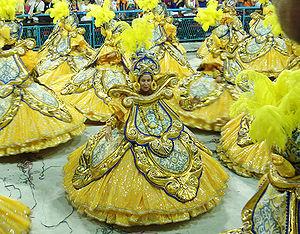
GRES Imperatriz Leopoldinense est une école de samba du quartier de Ramos à Rio de Janeiro, au Brésil.